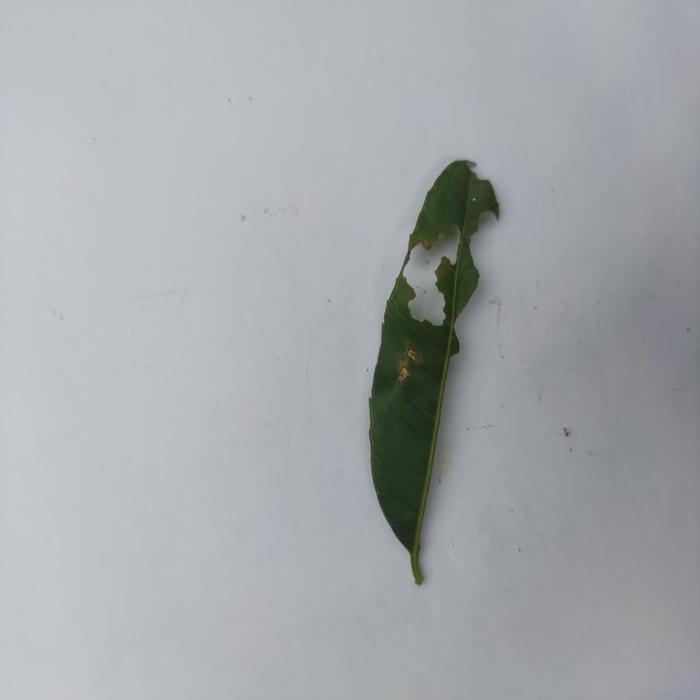
Crop: Hog Plum
Leaf condition: Caterpillars_Infestation